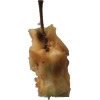
Label: apples